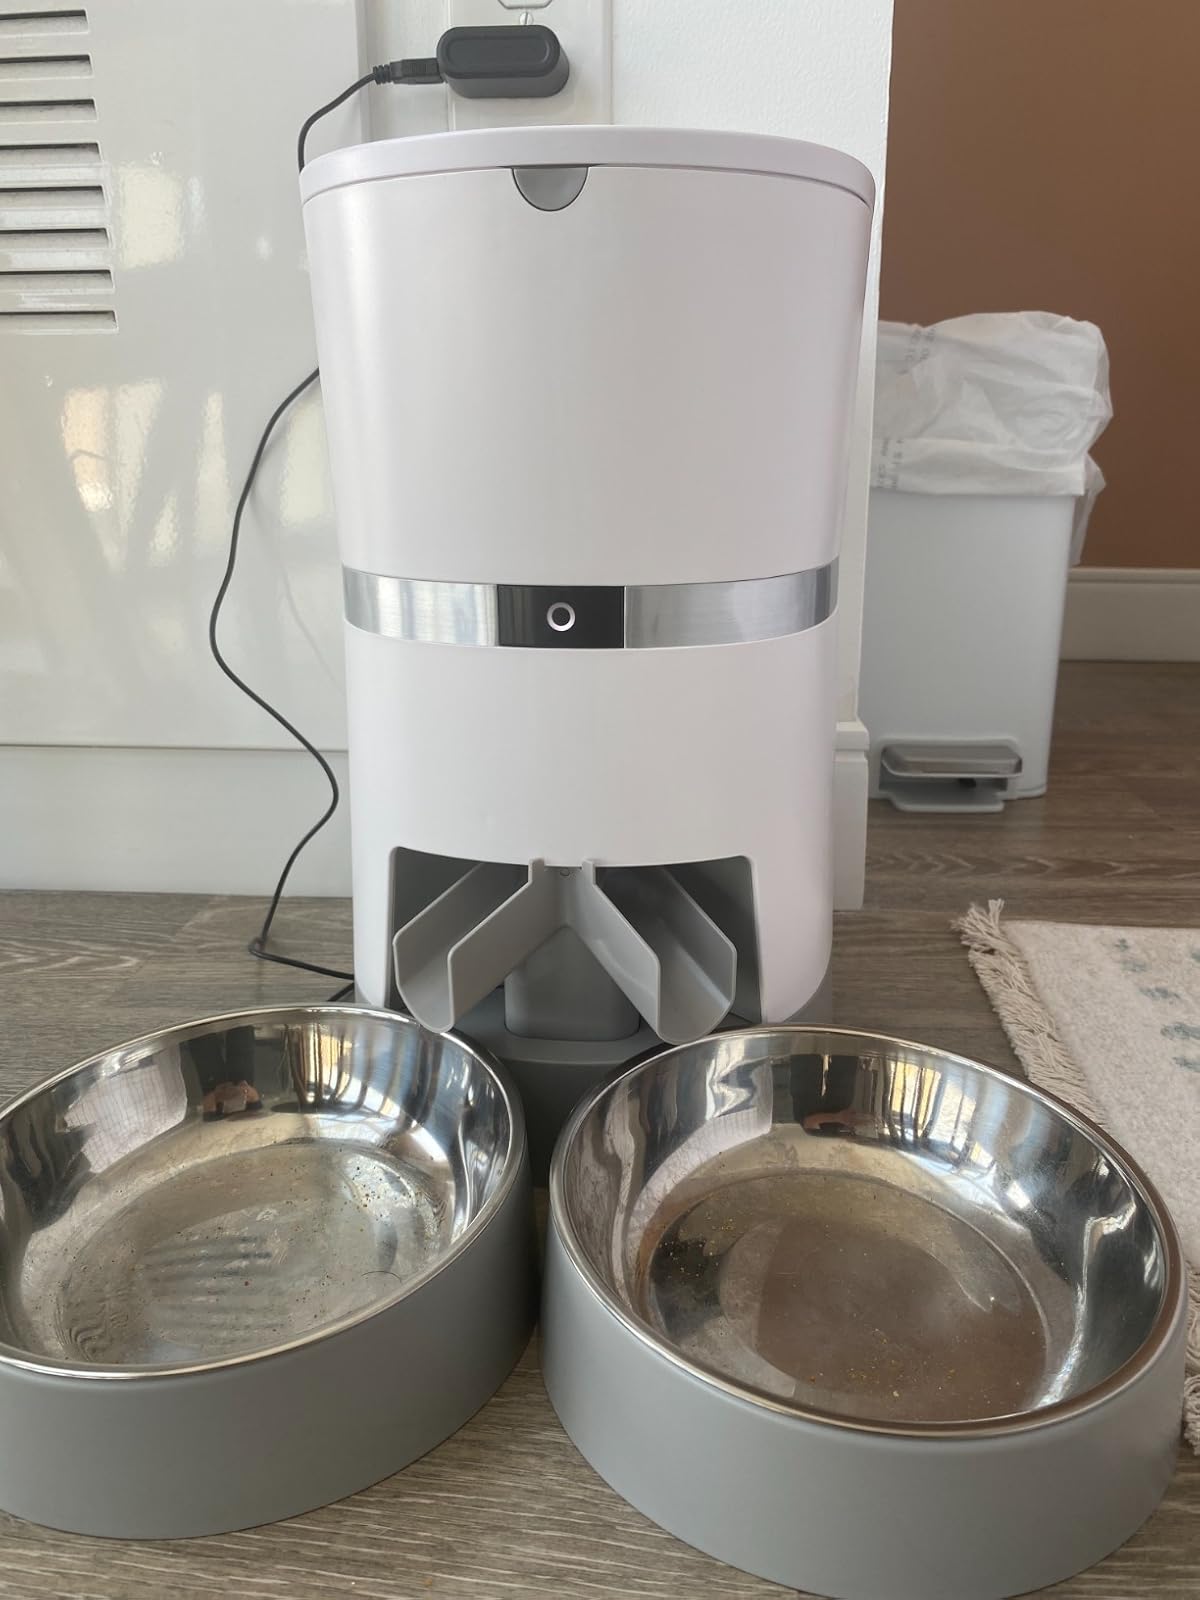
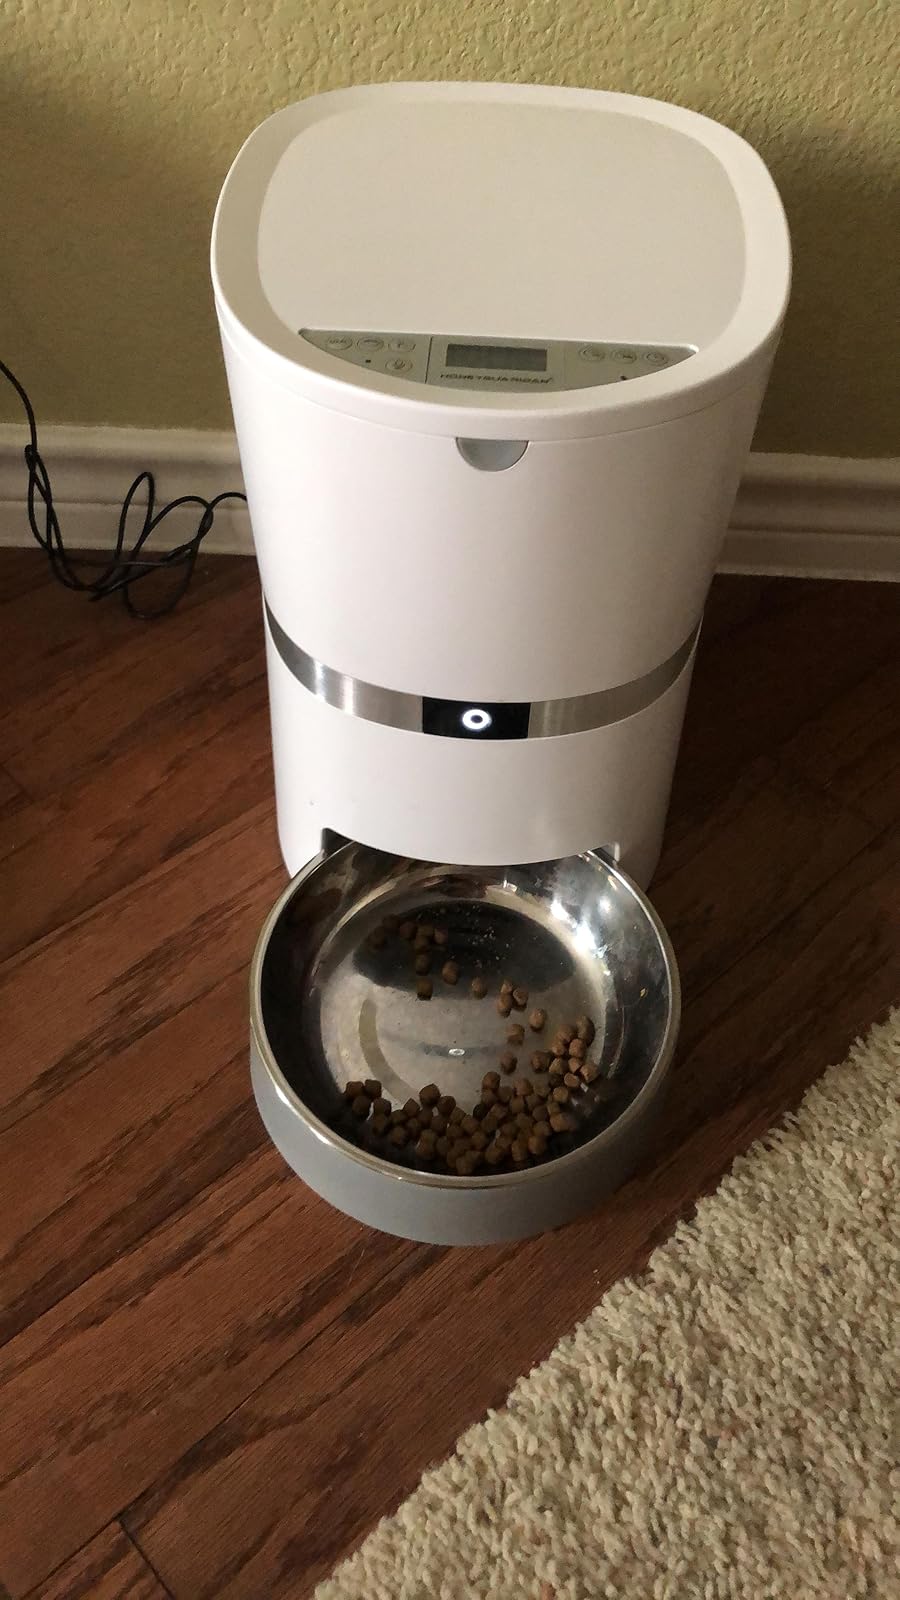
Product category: items_feeder
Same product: no